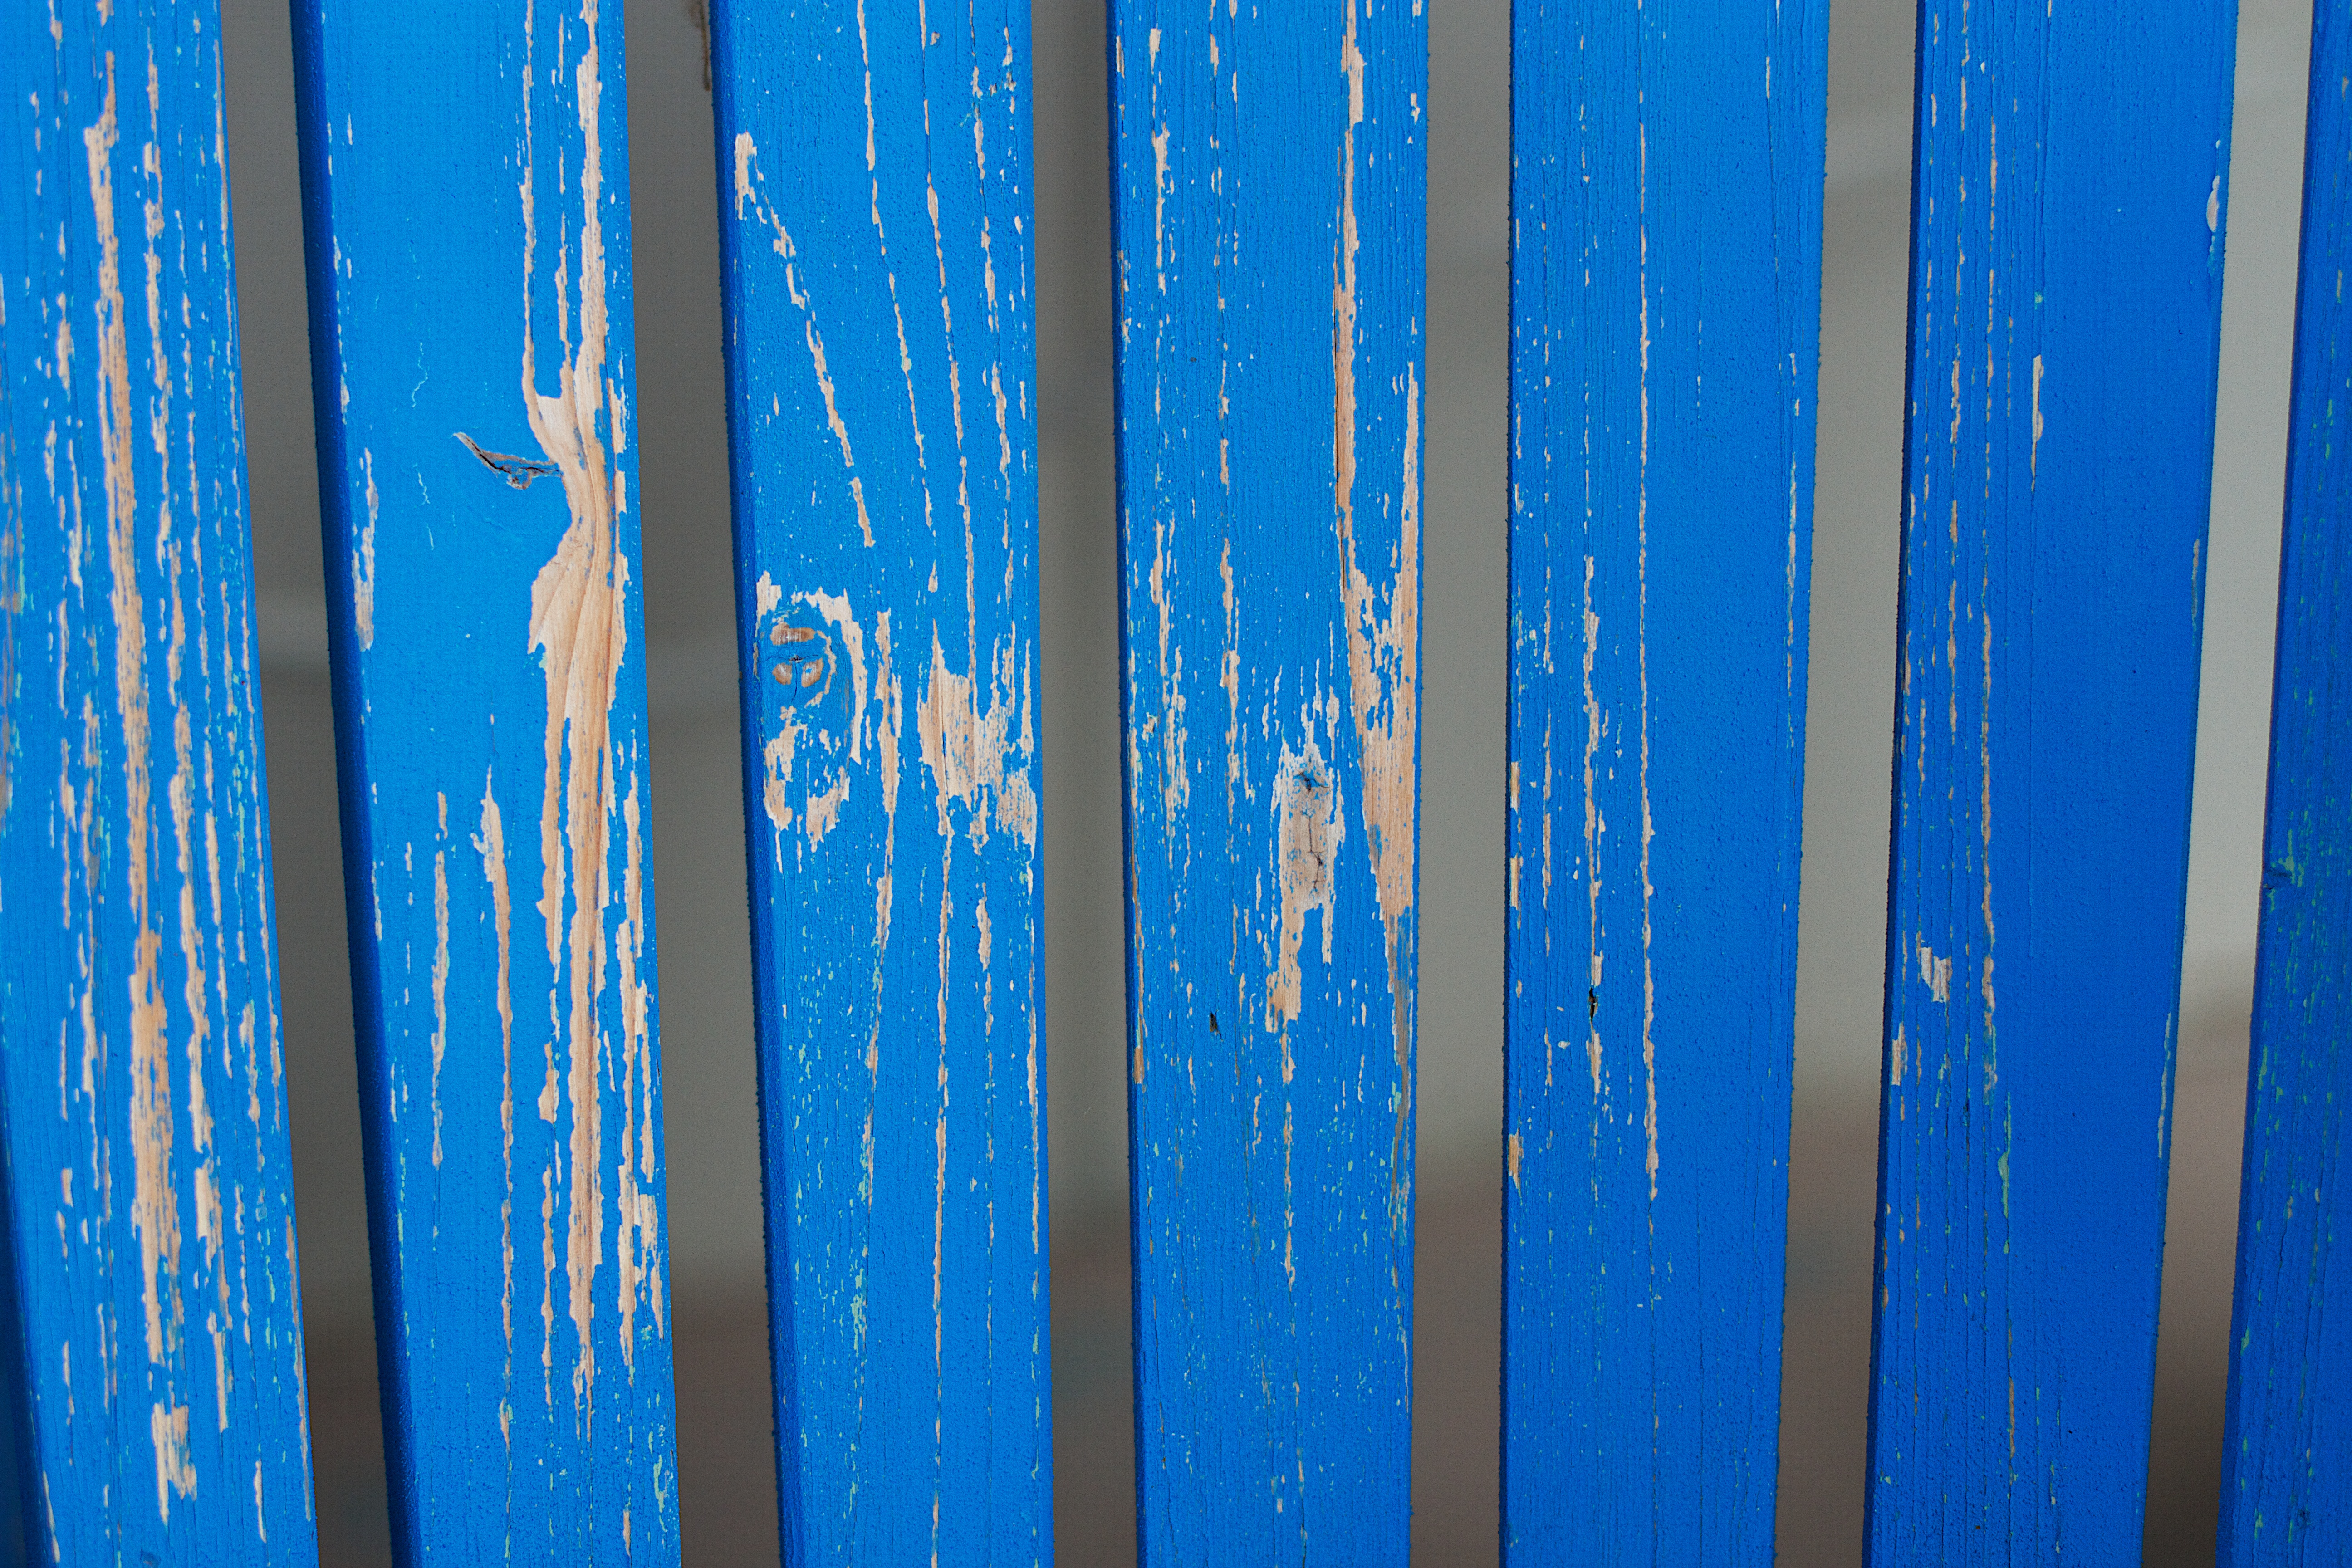
wing, sunlight, texture, window, wall, line, green, reflection, color, blue, shape